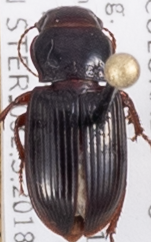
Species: Cratacanthus dubius
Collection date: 2018-06-28
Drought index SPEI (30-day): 0.04
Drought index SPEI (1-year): -0.36
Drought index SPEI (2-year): -0.39